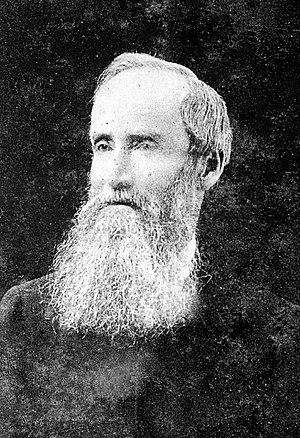
Le réverend Wentworth Webster vers 1900 Euskara: Wentworth Webster euskaltzalea
Wentworth Webster, né le 16 juin 1828 à Uxbridge et mort le 2 avril 1907 à Sare, est un prêtre anglican, collecteur des contes traditionnels du Pays basque, érudit et écrivain de langue anglaise, française et basque.